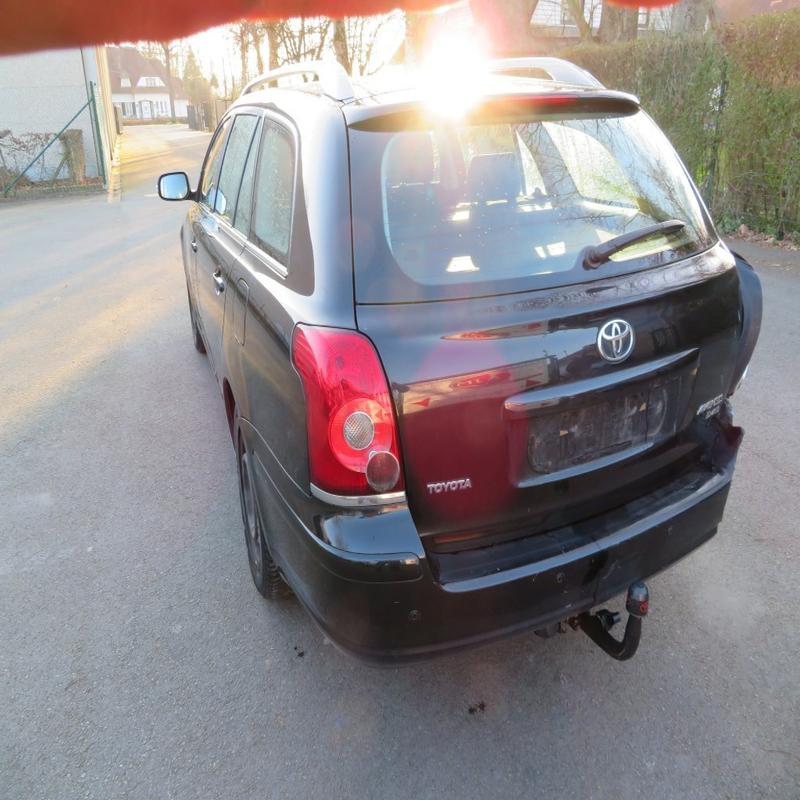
Aucun dommage détecté.
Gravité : aucun